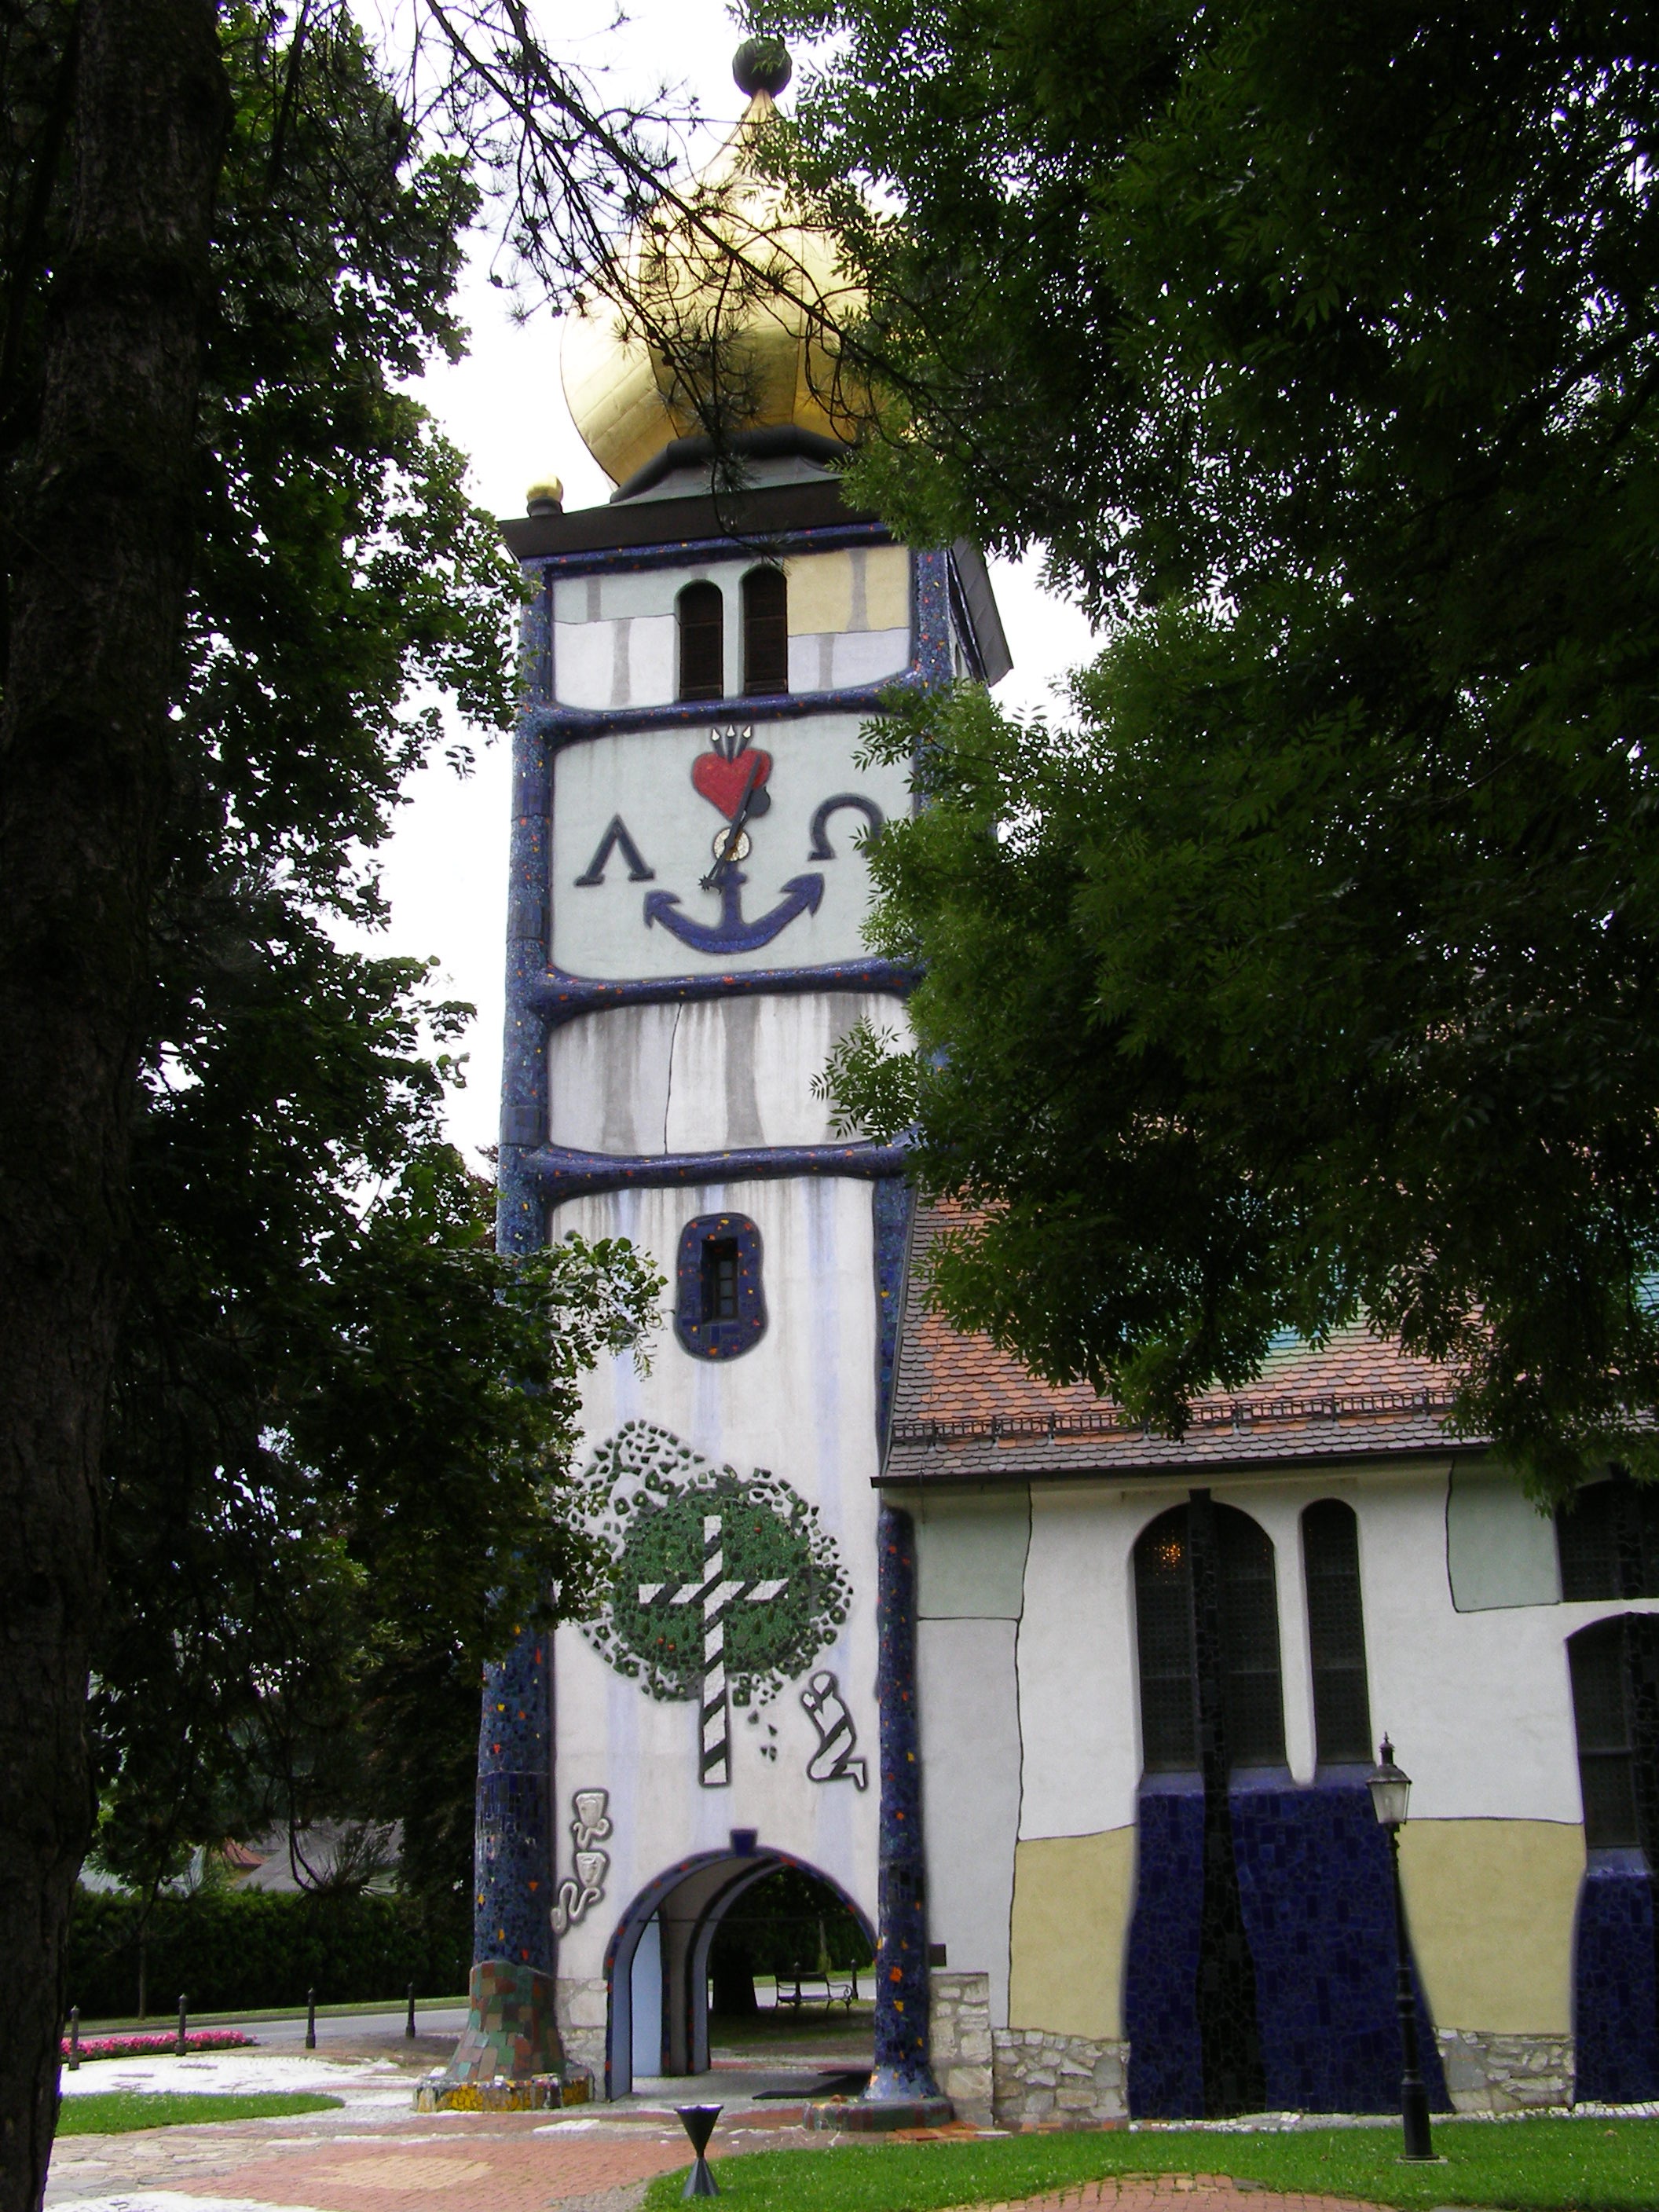
architecture, tower, church, chapel, lighting, place of worship, artwork, clock tower, austria, steeple, shrine, hundertwasser, baernbach